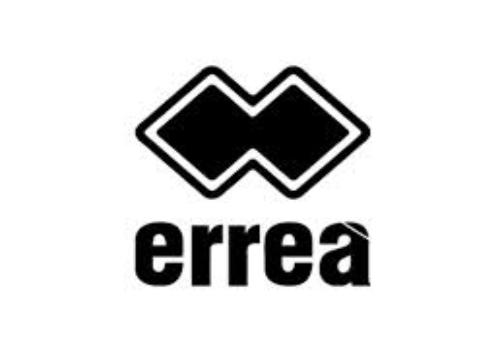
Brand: Errea
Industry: Clothes